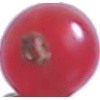
Label: Redcurrant 1